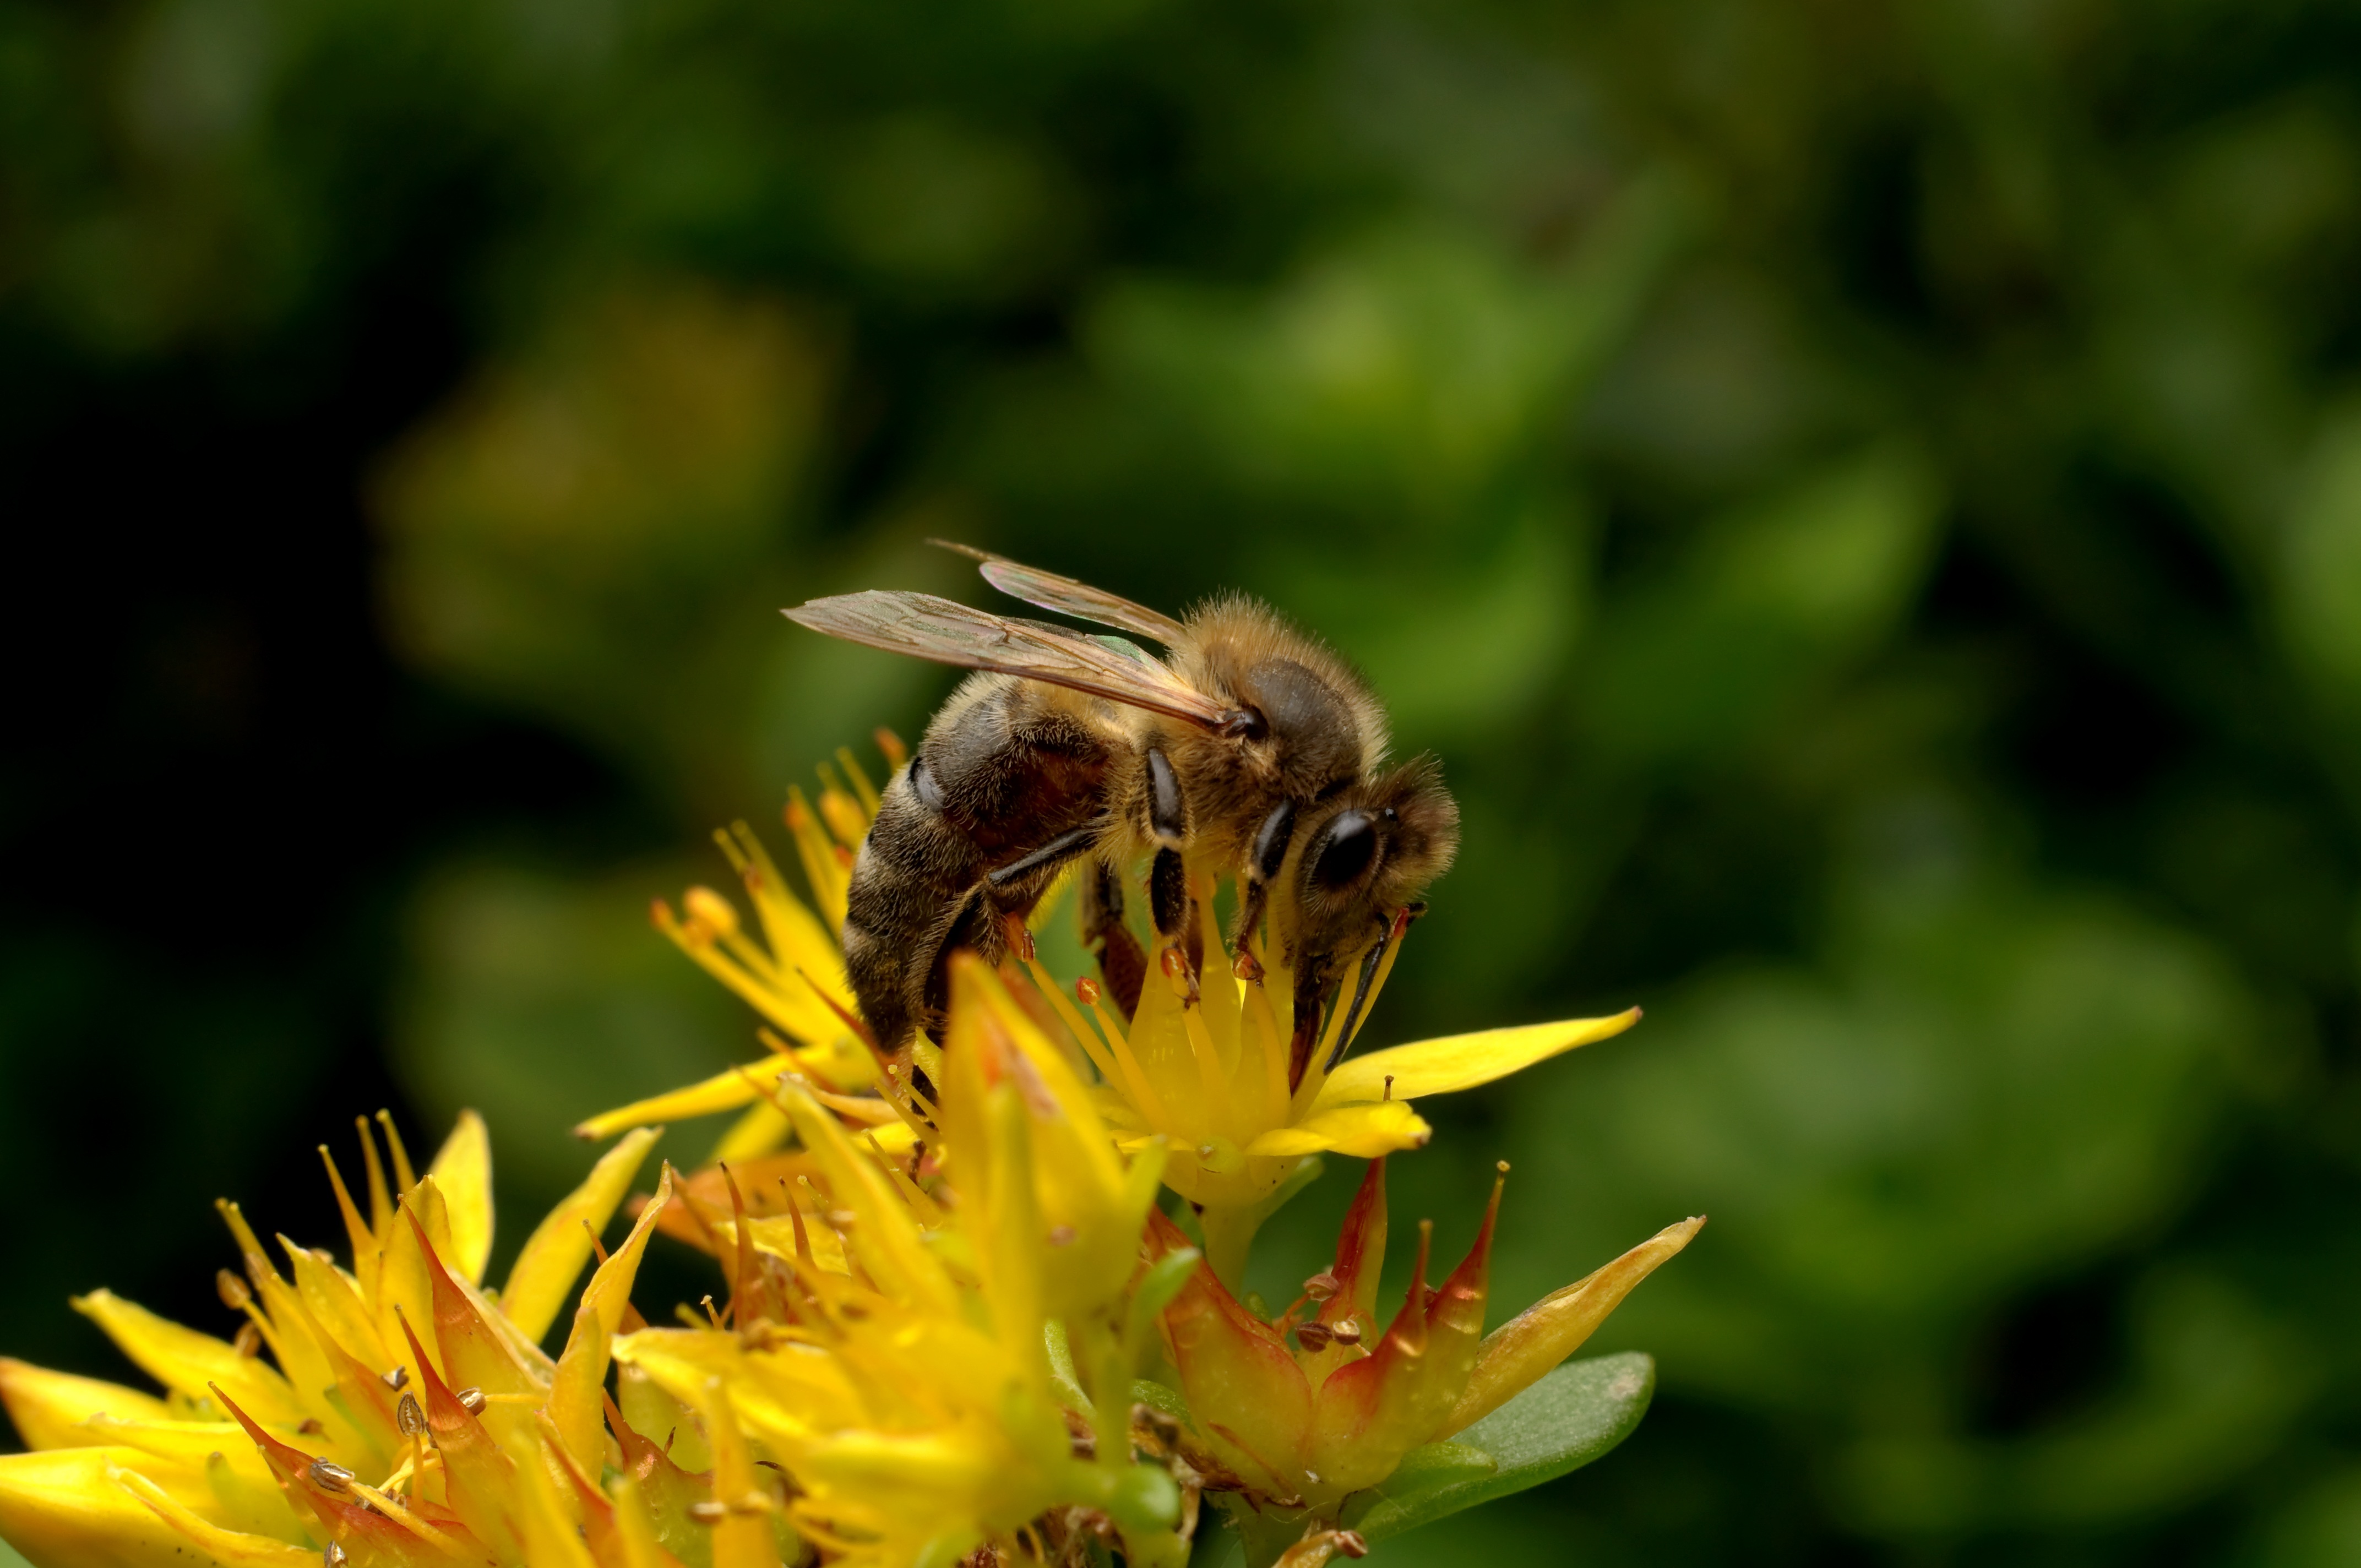
work, nature, plant, photography, meadow, flower, honey, wildlife, pollen, pollination, green, insect, botany, yellow, garden, flora, fauna, invertebrate, wildflower, close up, bee, sommer, bumblebee, nectar, macro photography, honey bee, pollinator, membrane winged insect